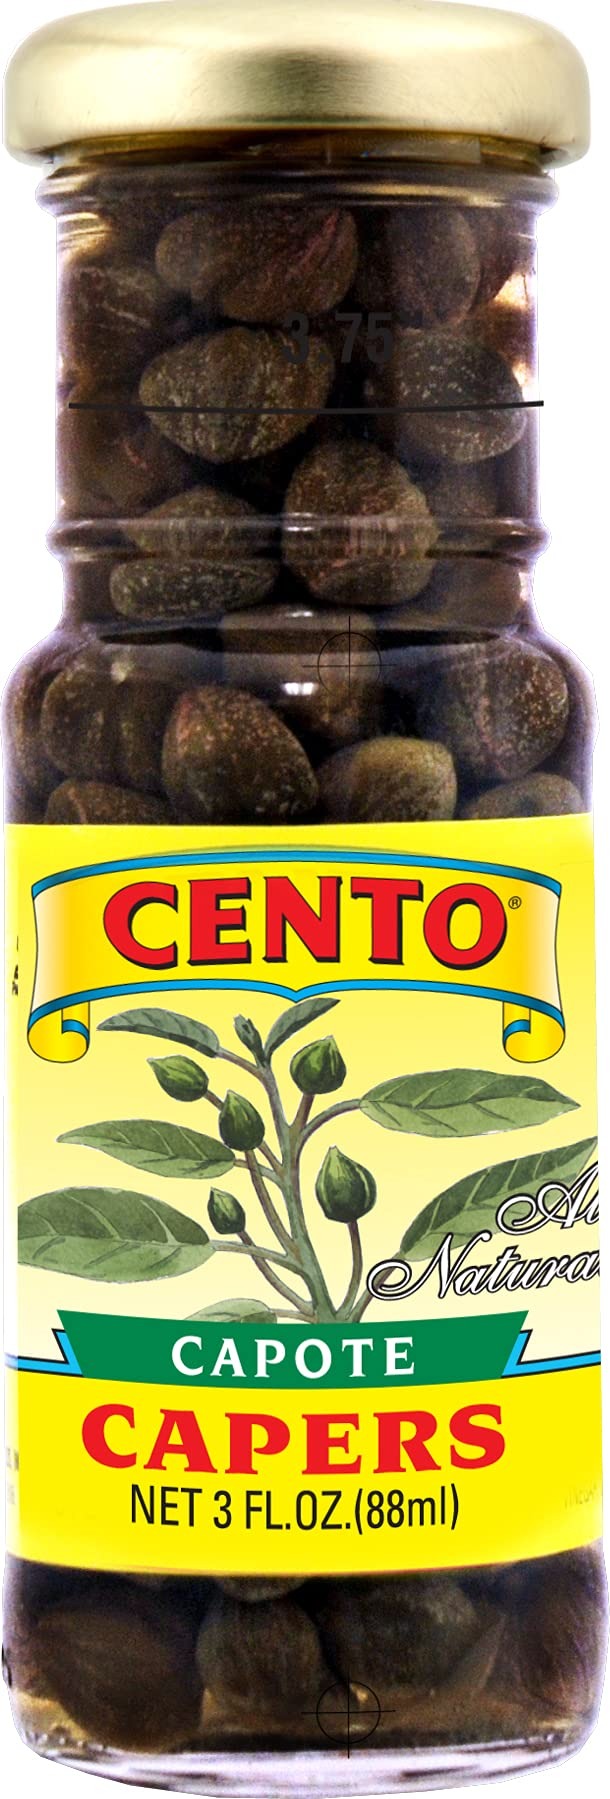
Item Name: Cento All Natural Capers, 3-Ounce Jars, 3 Fl Oz (Pack of 12)
Bullet Point 1: Made from capers, water, vinegar, and salt
Bullet Point 2: Excellent addition to salads and seafood dishes
Bullet Point 3: Pantry staple for Italian cooking
Bullet Point 4: Made with all natural ingredients
Bullet Point 5: Kosher certified
Value: 36.0
Unit: Fl Oz

Price: 11.79